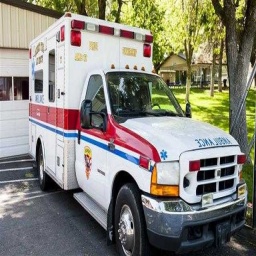
Label: ambulance